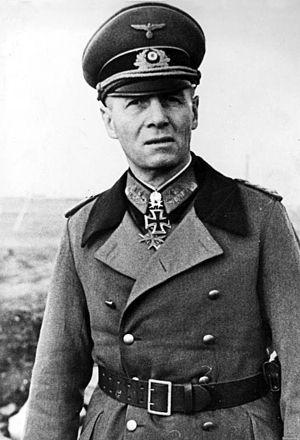
La Roche-Guyon est une commune française située dans le département du Val-d'Oise en région Île-de-France.
Le château de La Roche-Guyon est un château français de la commune de La Roche-Guyon dans le Val-d'Oise aux portes de la Normandie sur la rive droite de la Seine.